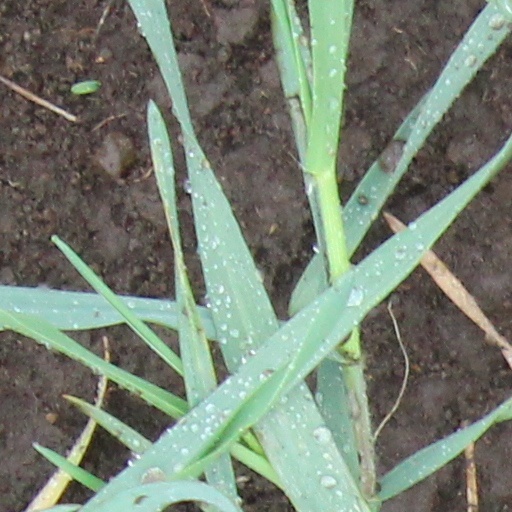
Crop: wheat